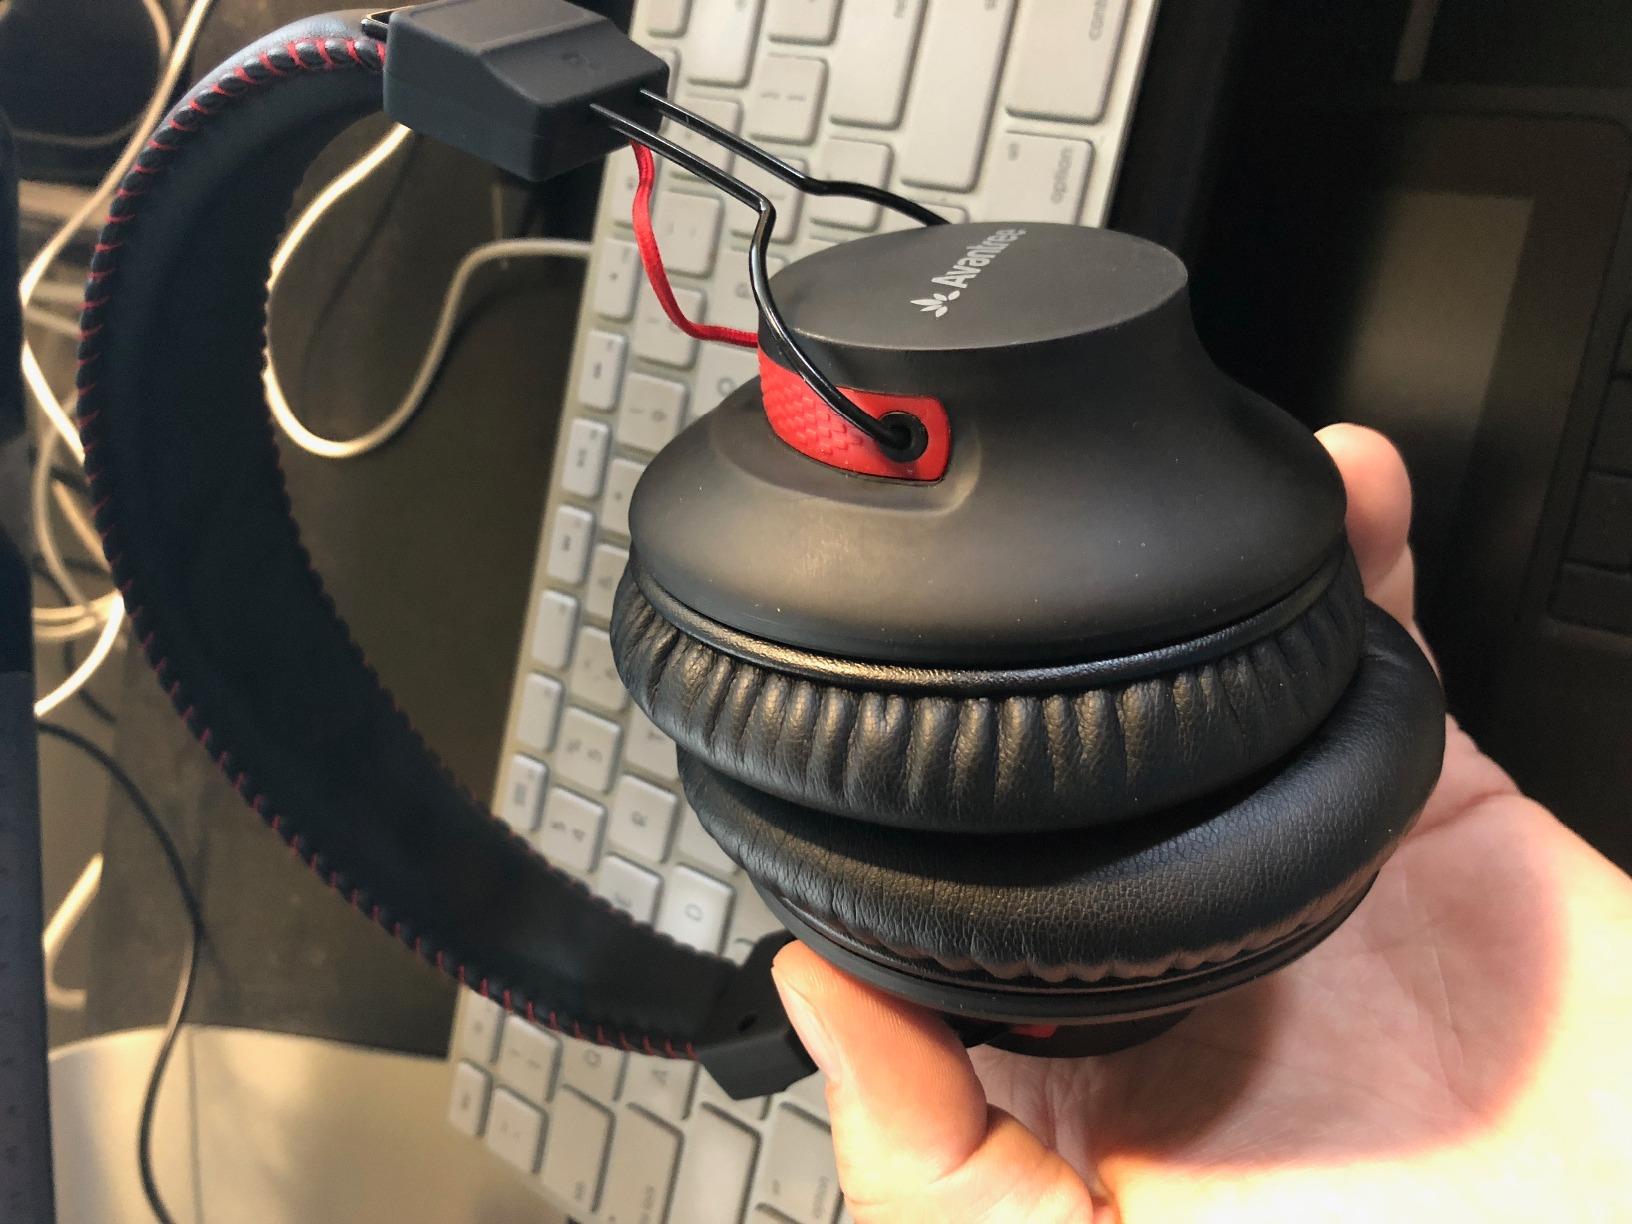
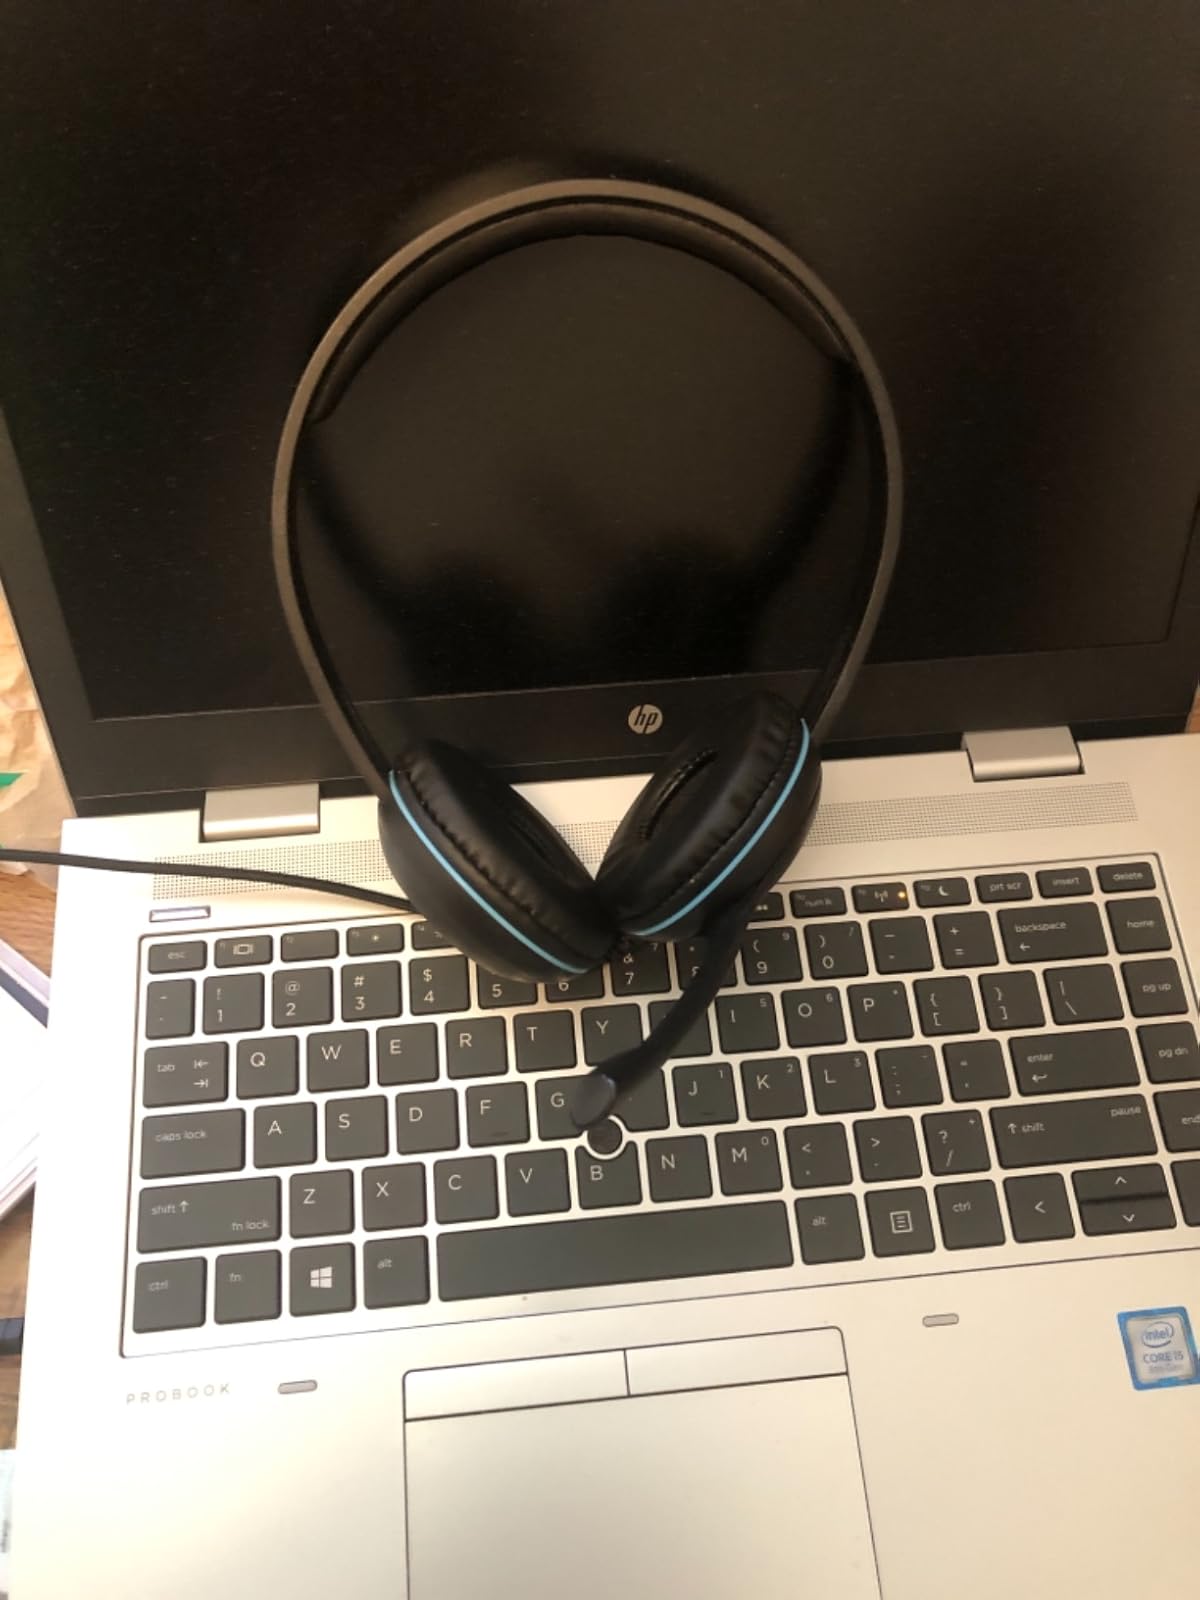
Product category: headphones
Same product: no